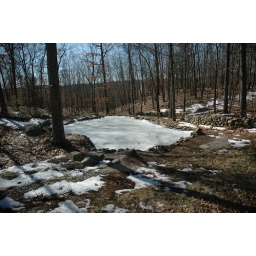
boounded by rock wall